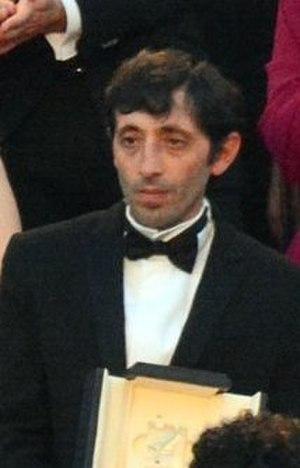
Cérémonie de clôture du festival de Cannes
Marcello Fonte est un acteur et réalisateur italien. En 2018, il obtient le prix d'interprétation masculine du Festival de Cannes.